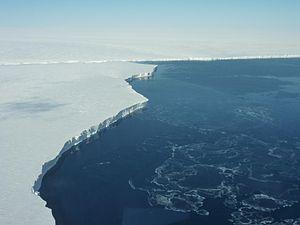
La barrière de Getz est une barrière de glace d'Antarctique occidental. Longue d'environ 500 km et large de 30 à 100 km, elle s'étend le long de la côte de Hobbs et la côte de Bakutis entre les hauts de McDonald et la péninsule de Martin. Plusieurs îles de taille notable sont incluses dans la glace à ce niveau.